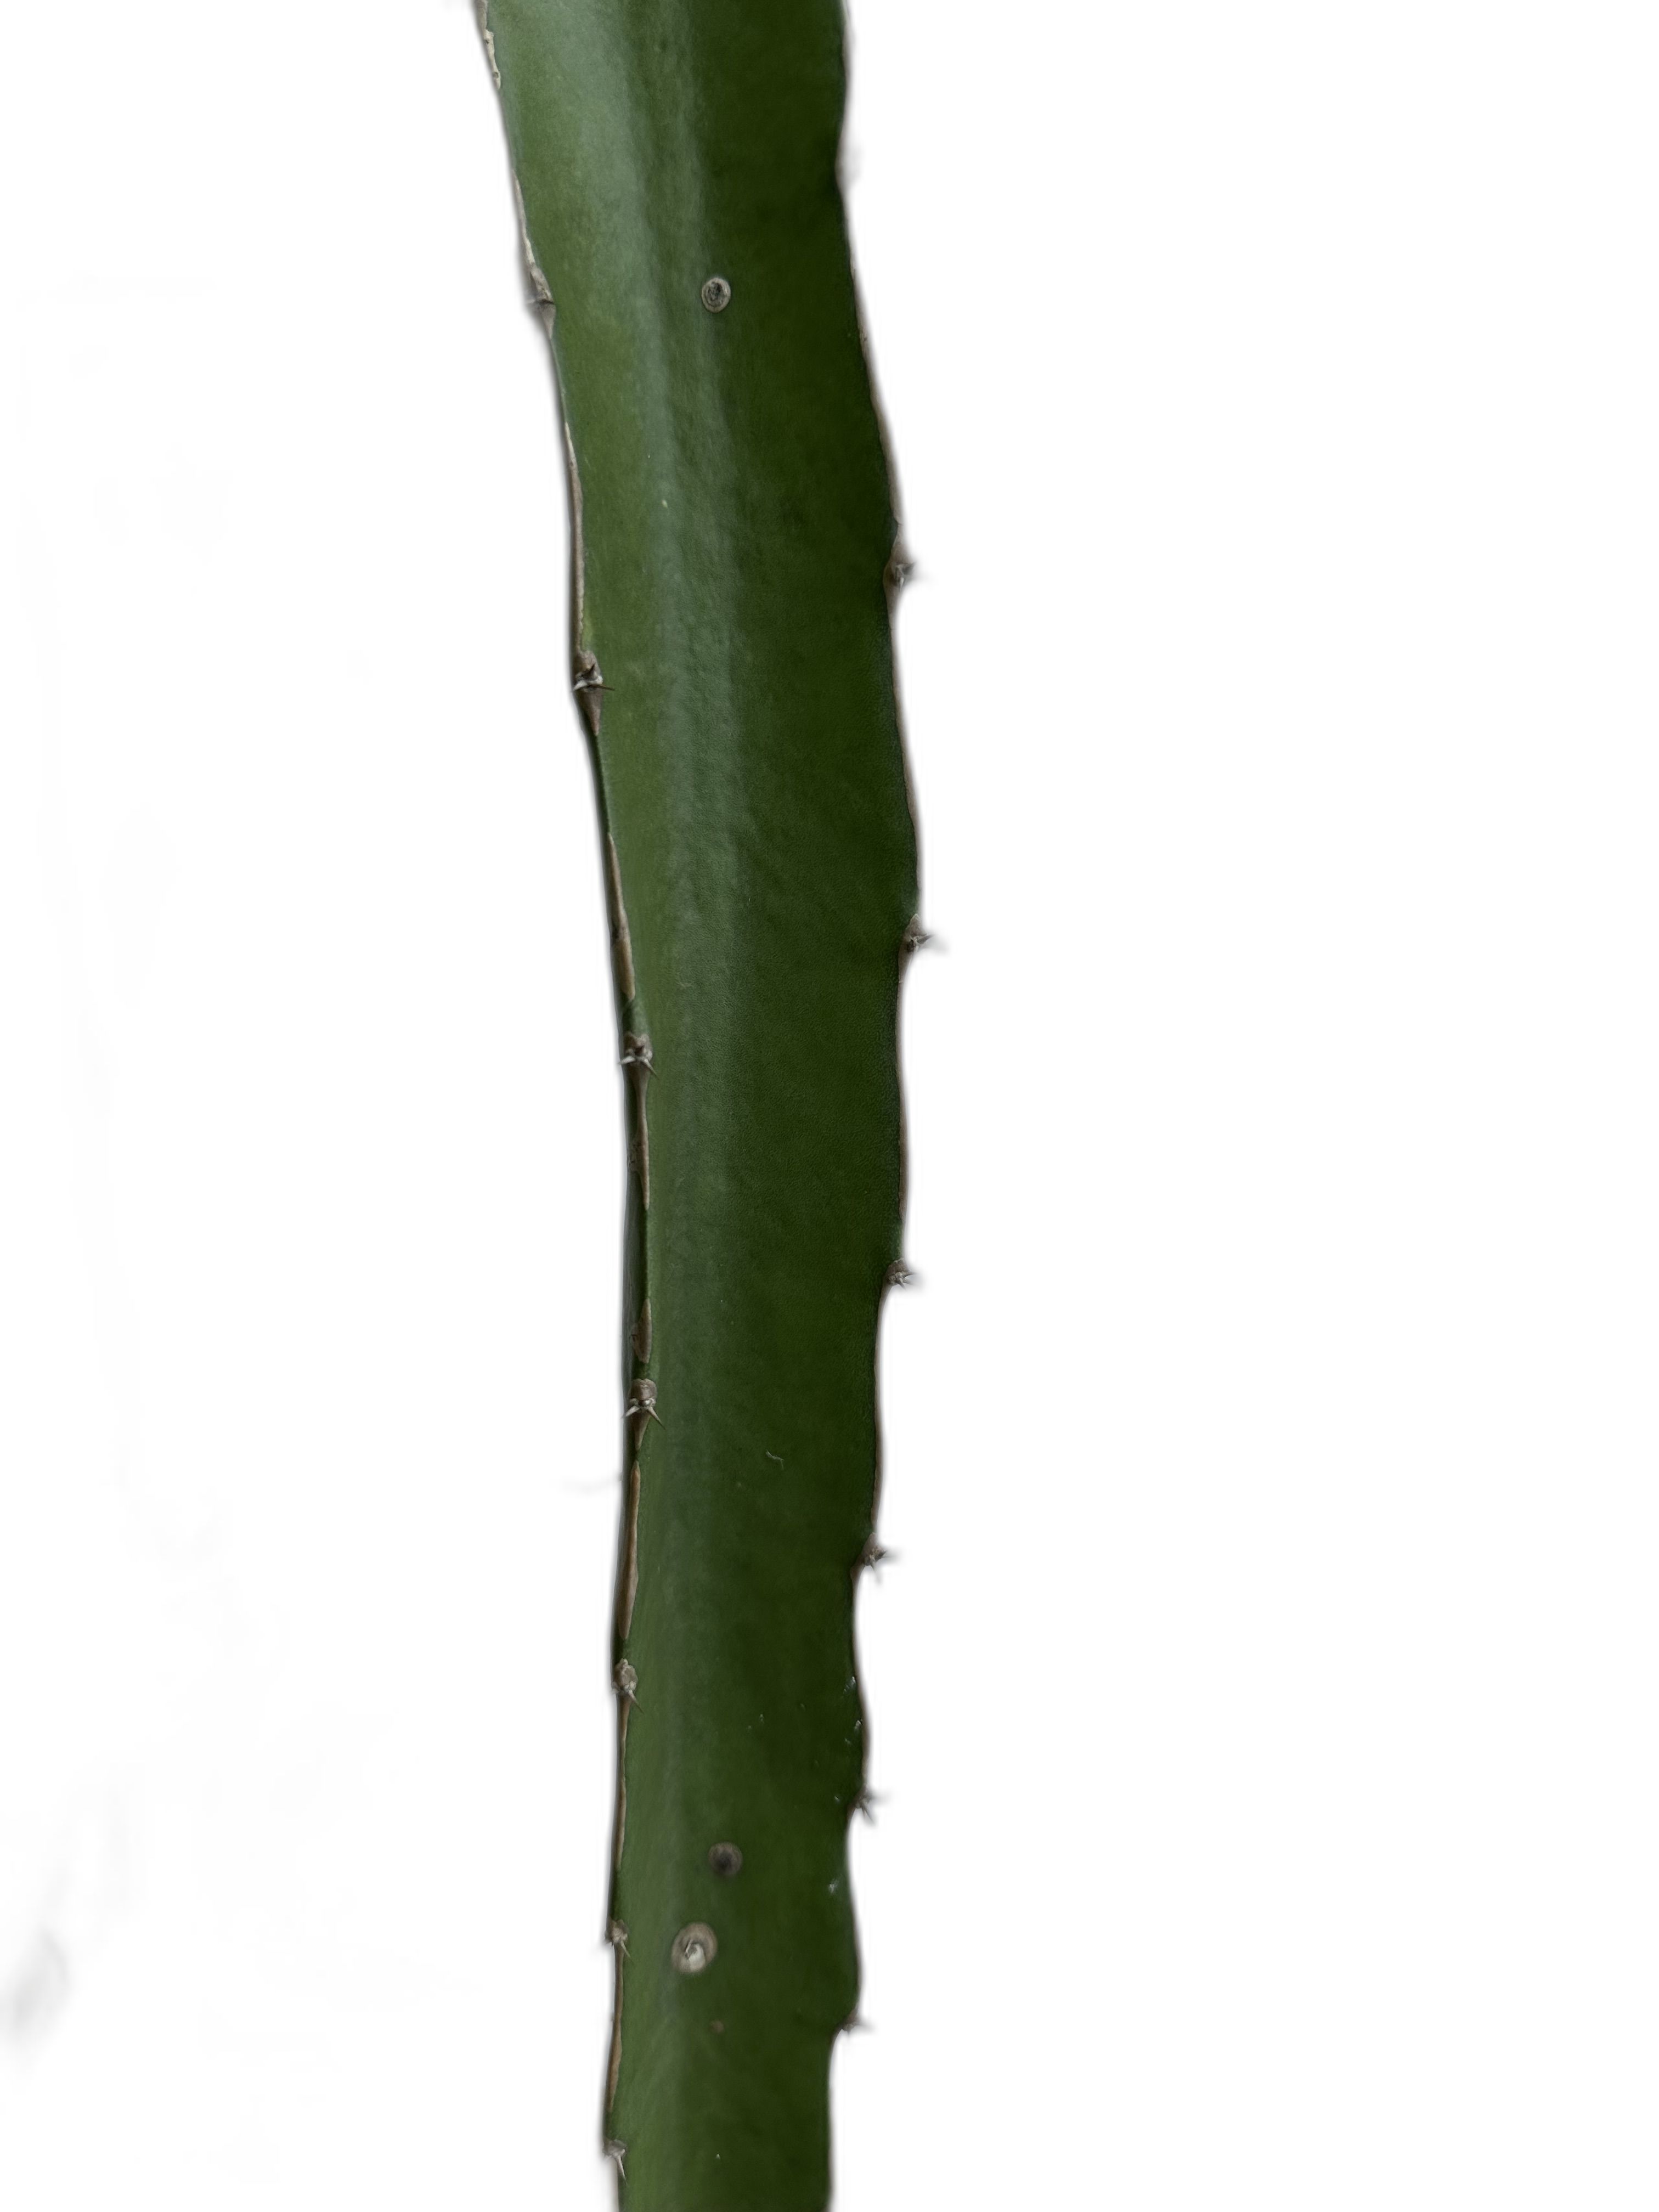
Label: Good leaf